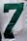
Number: 7